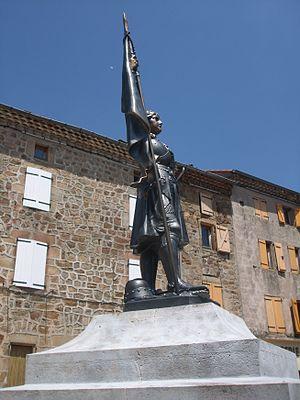
statue de Jeanne d'Arc sur le monument aux morts
Cet article recense les œuvres d'art dans l'espace public situées dans le département de l'Ardèche, en France.
Jeanne d'Arc est une statue d'Adolphe Roberton, dont de nombreux exemplaires sont érigés en France dans l'espace public.